Dear Lemon Lima

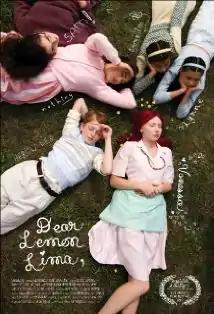

Dear Lemon Lima is a 2009 family comedy feature film written and directed by Suzi Yoonessi. Based on her short film of the same name and developed with the support of Film Independent and its Filmmaker Labs, this film is about a 13-year-old half-Yup’ik girl navigating her way through first heartbreak and the perils of prep school in Fairbanks, Alaska. In learning the meanings of love, friendship, and community, Vanessa Lemor finds her voice by embracing her heritage and reclaiming the spirit of the World Eskimo Indian Olympics (WEIO) at a private school where her narcissistic sweetheart's family is legendary.